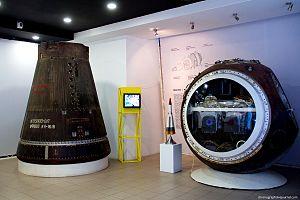
Resours-F est une famille de satellites de reconnaissance photographique lancés par l'Union soviétique puis la Russie entre 1979 et 1999. Ces satellites sont dérivés des Zenit, eux-mêmes adaptés du vaisseau Vostok. Ils sont équipés d'un module de descente chargé de ramener sur Terre les films.
Iantar est avec les Zenit une des deux grandes familles de satellites de reconnaissance militaires mise en œuvre par l'Union soviétique puis la Russie dont le premier exemplaire a été lancé en 1974. Il s'agit d'un satellite de reconnaissance optique lourd utilisant dans la majorité des versions une ou deux capsules de rentrée pour ramener les films photographiques sur Terre. Près de 200 satellites de ce type ont été lancés se déclinant en plusieurs séries. Ce type de satellite dans sa version 4K2M continue d'être lancé régulièrement.